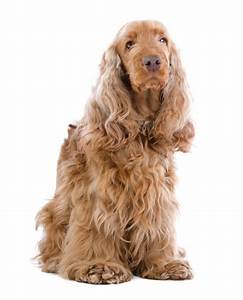
Label: cane